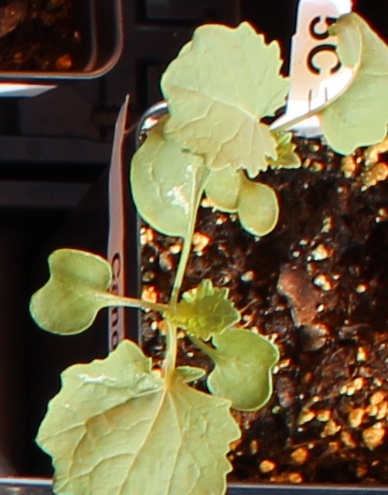
Label: Canola